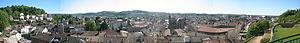
Épinal est une commune française située dans le département des Vosges, en région Grand Est. Préfecture, elle se situe au sud de la région historique et culturelle de Lorraine. Épinal est traversée par la Moselle, un affluent du Rhin.